Animals in space

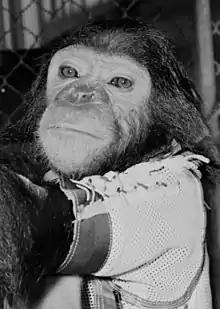
During the 29 November 1961, NASA Mercury-Atlas 5 flight, Enos became the only chimpanzee, and third primate, to orbit the Earth.

On 19 August 1960 the Soviet Union launched Sputnik 5 (also known as Korabl-Sputnik 2) which carried the dogs Belka and Strelka, along with a gray rabbit, 40 mice, 2 rats, and 15 flasks of fruit flies and plants. It was the first spacecraft to carry animals into orbit and return them alive. One of Strelka's pups, Pushinka, bred and born after her mission, was given as a present to Caroline Kennedy by Nikita Khrushchev in 1961, and many descendants are known to exist.